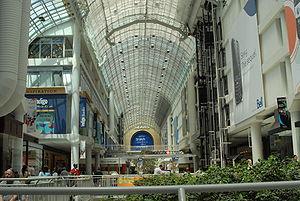
Le Toronto Eaton Centre est le plus grand centre commercial et complexe de bureau du centre-ville de Toronto, dans l'Ontario. Il a été nommé d'après Eaton, la plus grande chaîne de grands magasins du Canada, désormais disparue. Sur le plan de la fréquentation, le centre est l'une des attractions majeures de Toronto, avec environ un million de visiteurs chaque semaine. C'est le centre commercial le plus vaste de tout l'est canadien, et le troisième sur l'ensemble du pays.